Tea culture

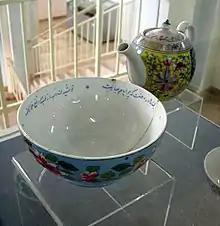
Afghan teapot and plate

In Vietnamese restaurants, including eateries overseas, a complimentary pot of tea is usually served once the meal has been ordered, with refills free of charge.